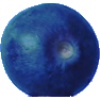
Label: huckleberry